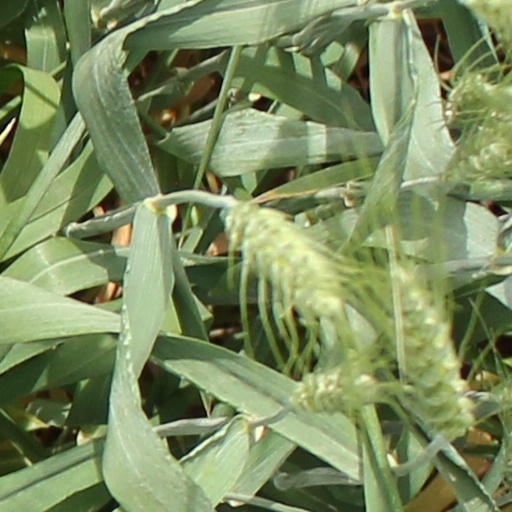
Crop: wheat